Sukhumi

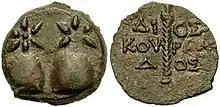

The history of the city began in the mid-6th century BC when an earlier settlement of the second and early first millennia BC, frequented by local Colchian tribes, was replaced by the Milesian Greek colony of "Dioscurias". The city is said to have been founded and named by the Dioscuri, the twins Castor and Pollux of classical mythology. According to another legend it was founded by Amphitus and Cercius of Sparta, the charioteers of the Dioscuri. The Greek pottery found in Eshera, further north along the coast, predates findings in the area of Sukhumi bay by a century suggesting that the centre of the original Greek settlement could have been there.